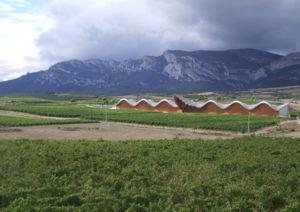
Laguardia en espagnol ou Guardia en basque et non Biasteri comme on peut le croire parfois, est une commune d'Alava, dans la communauté autonome du Pays basque en Espagne.
Les vignobles du Pays basque s'étendent, historiquement, aussi bien sur le Pays basque français que sur le Pays basque espagnol. Tous deux possèdent une longue tradition viticole, qui se traduit par une multitude d'appellations d'origine et des caractéristiques spécifiques à ces terroirs.